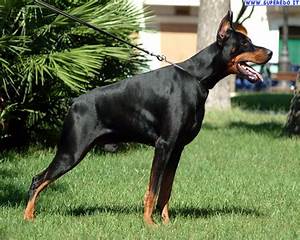
Label: cane